Old Tibetan Chronicle

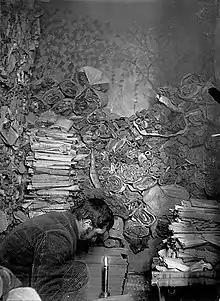
Paul Pelliot examines manuscripts in cave 17

The Old Tibetan Chronicle is a collection of narrative accounts and songs relating to Tibet's Yarlung dynasty and the Tibetan Empire. The three manuscripts that comprise the only extant copies of the Chronicle are among the Dunhuang Manuscripts found in the early 20th century in the so-called "hidden library" at the Mogao Grottoes near Dunhuang, which is believed to have been sealed in the 11th century CE. The "Chronicle", together with the Old Tibetan Annals comprise Tibet's earliest extant history.